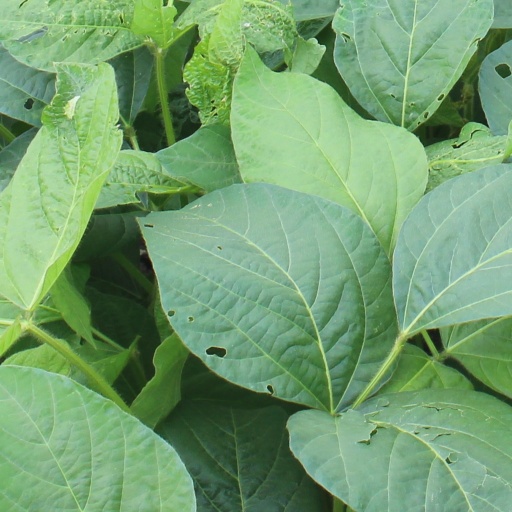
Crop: soybean